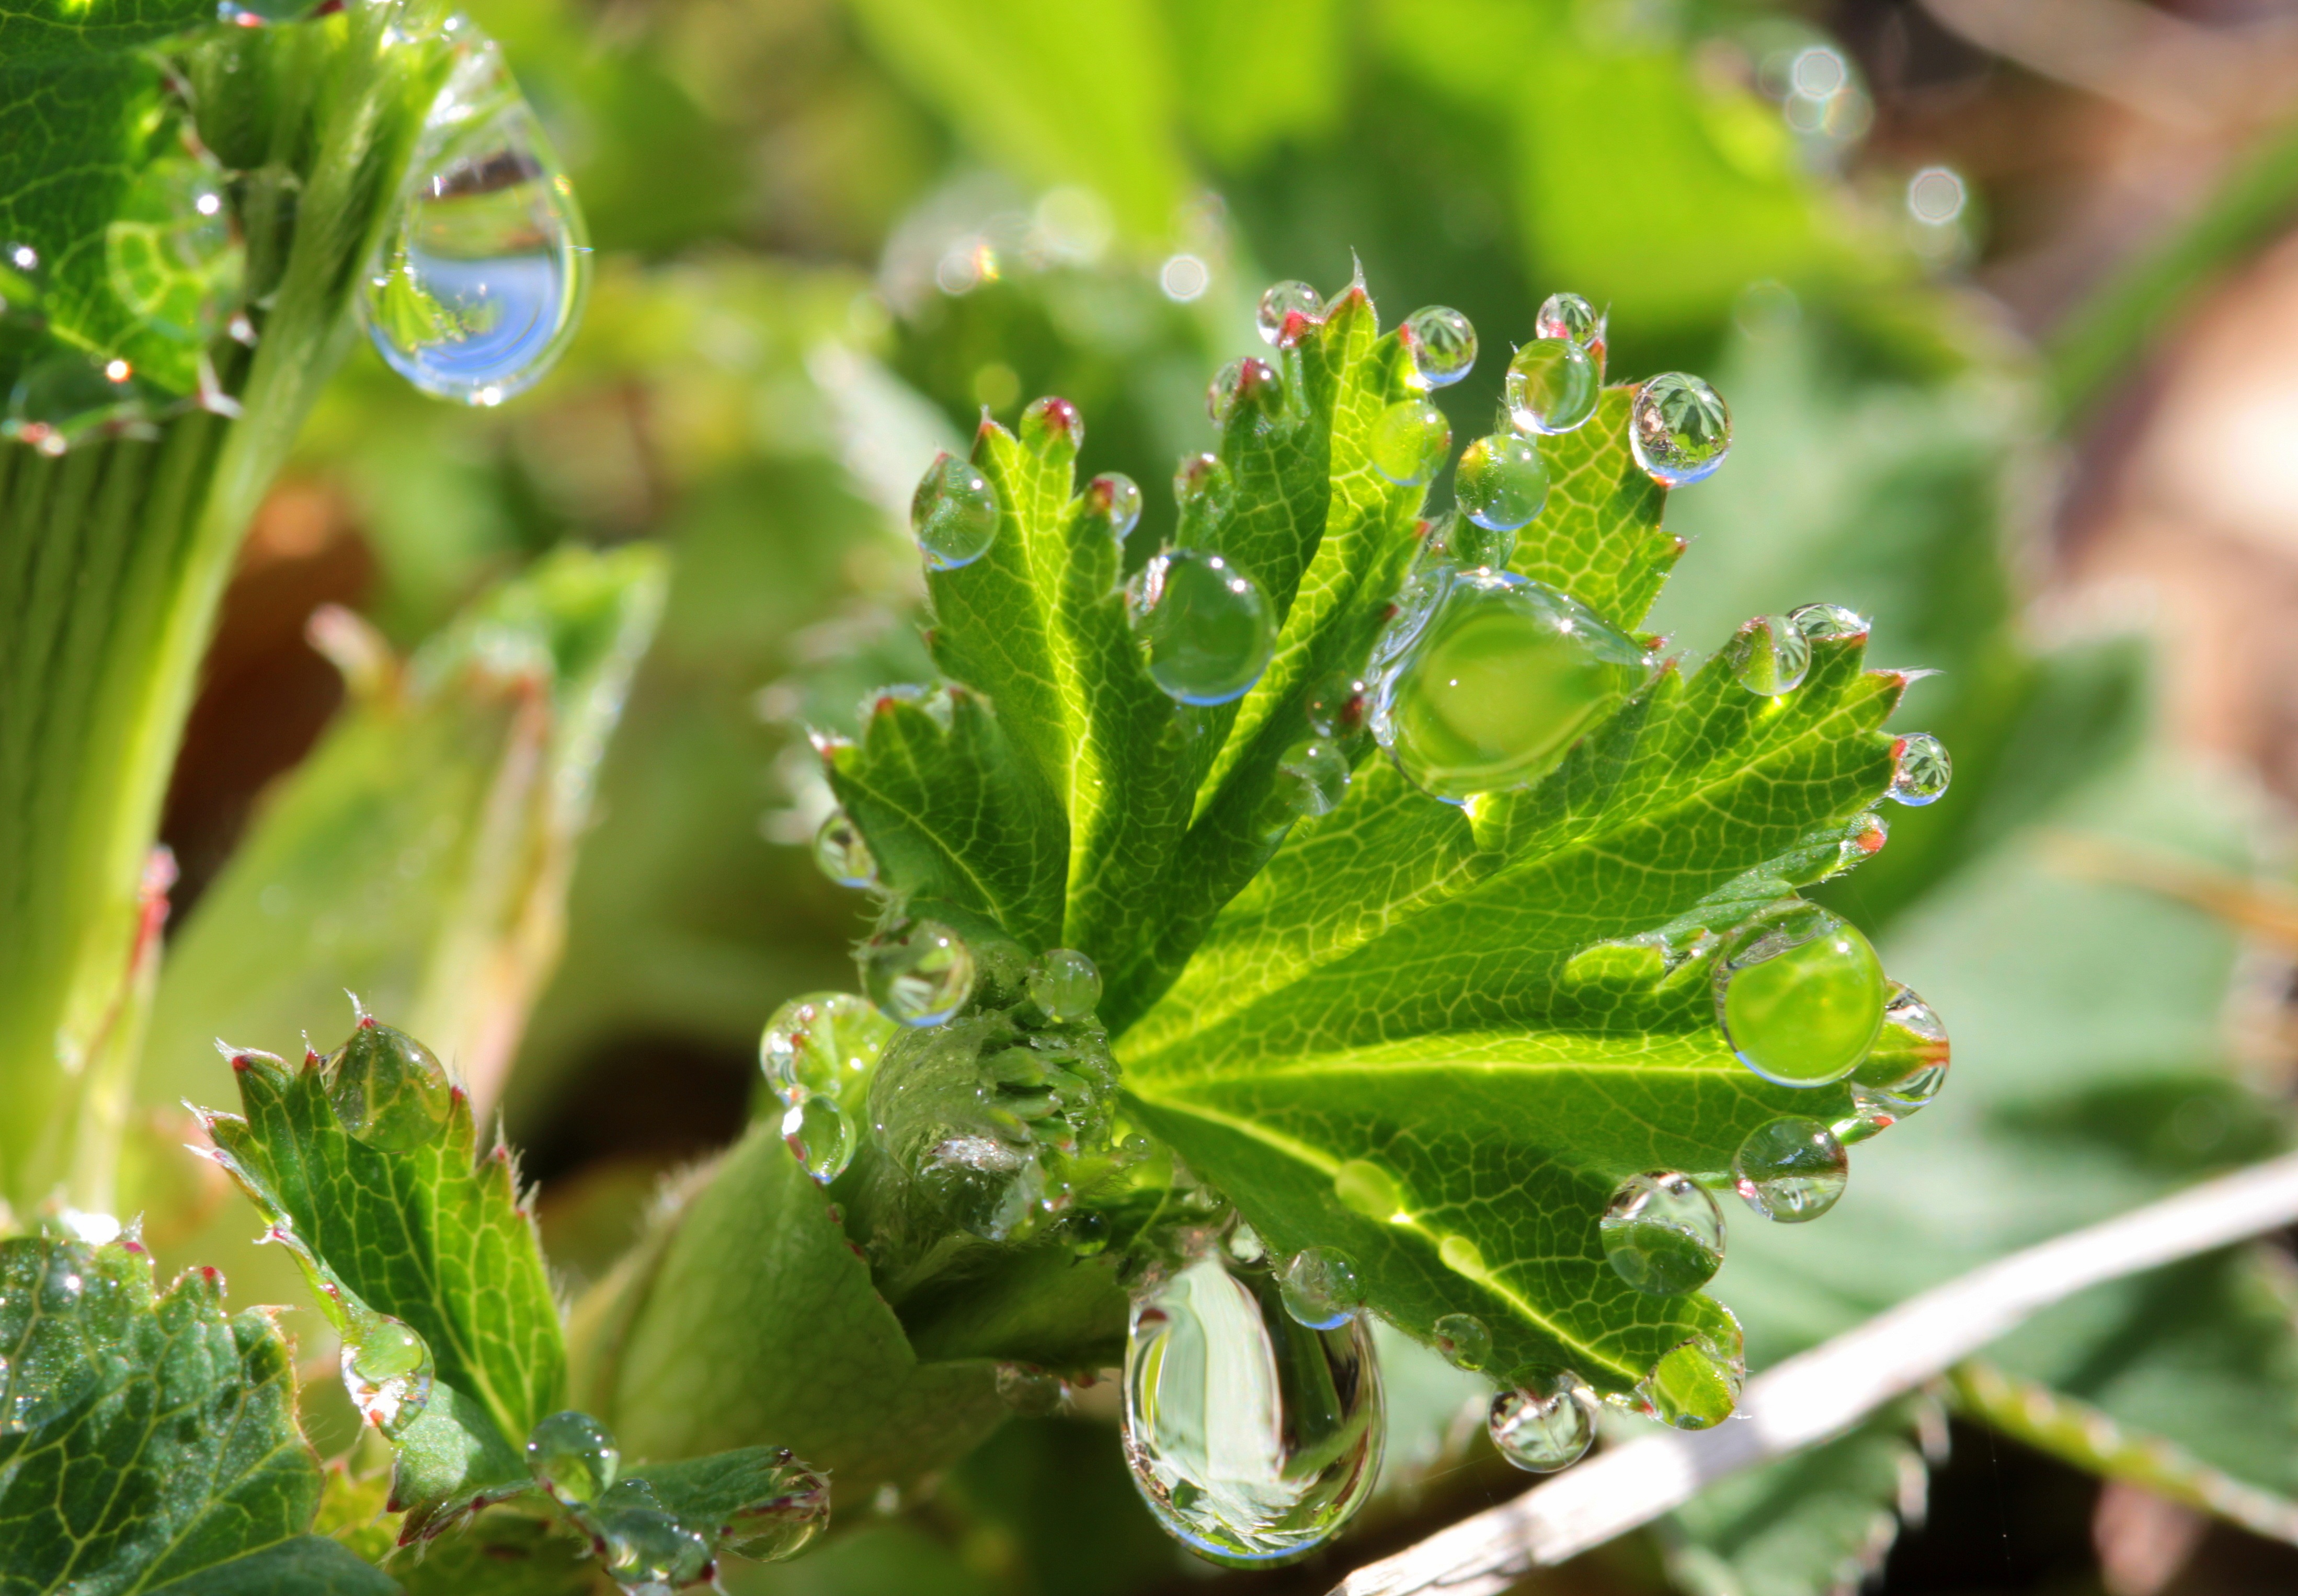
nature, plant, leaf, flower, raindrop, food, green, herb, produce, botany, flora, wildflower, leaves, shrub, drop of water, mirroring, macro photography, flowering plant, annual plant, land plant